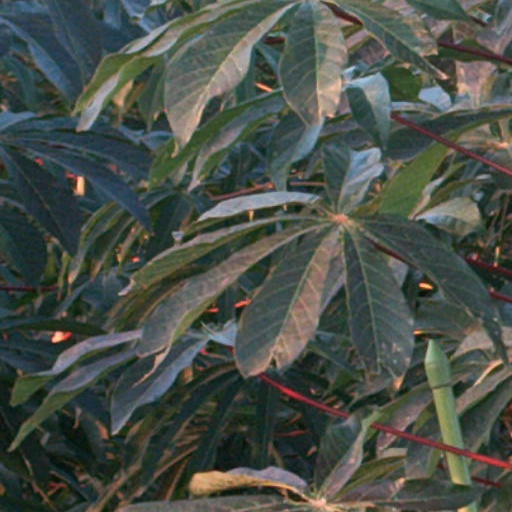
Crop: cassava